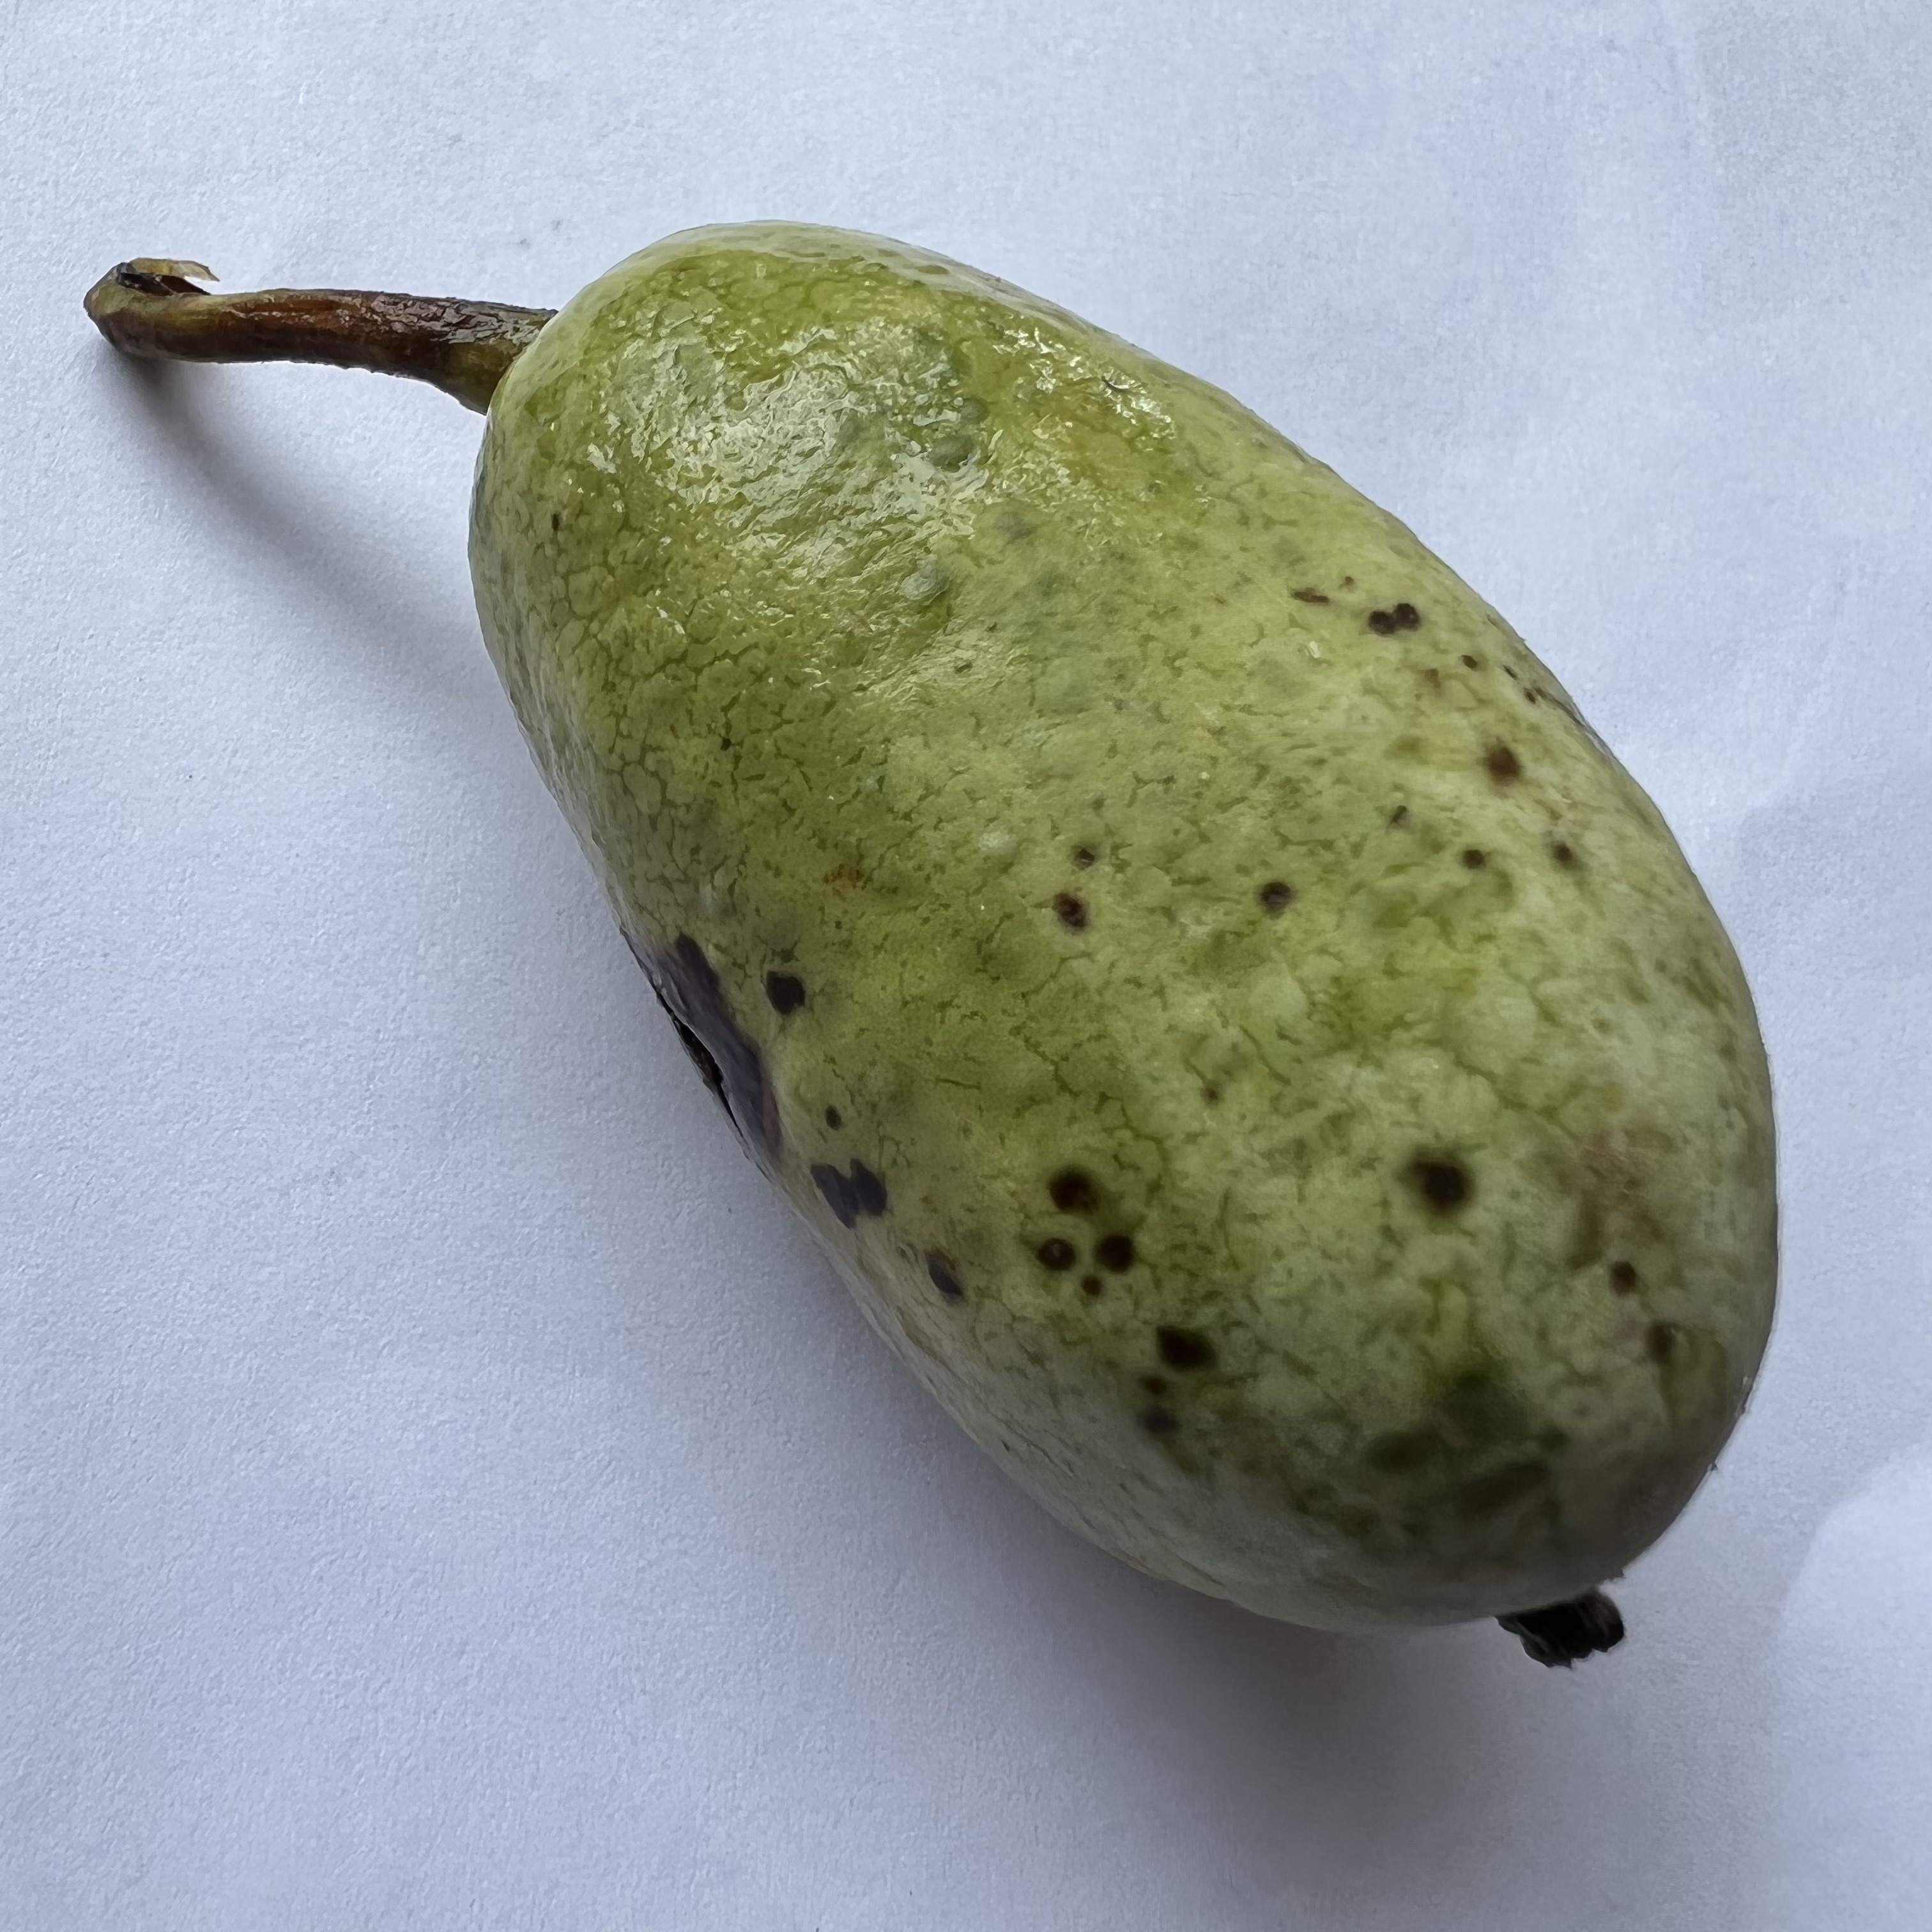
Label: Anthracnose